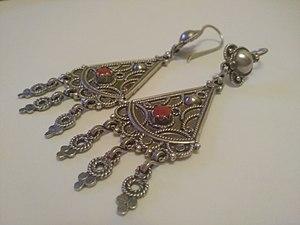
Bijoux Chaoui d'Algérie This is an image of Cultural Fashion or Adornment from Algeria